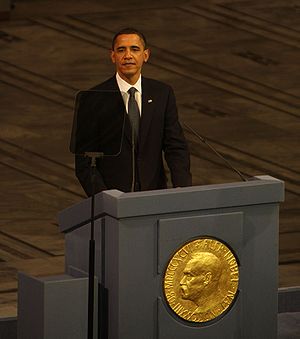
Barack Obama / Præsidentperioden / Nobels fredpris
Nobels fredspris 2009